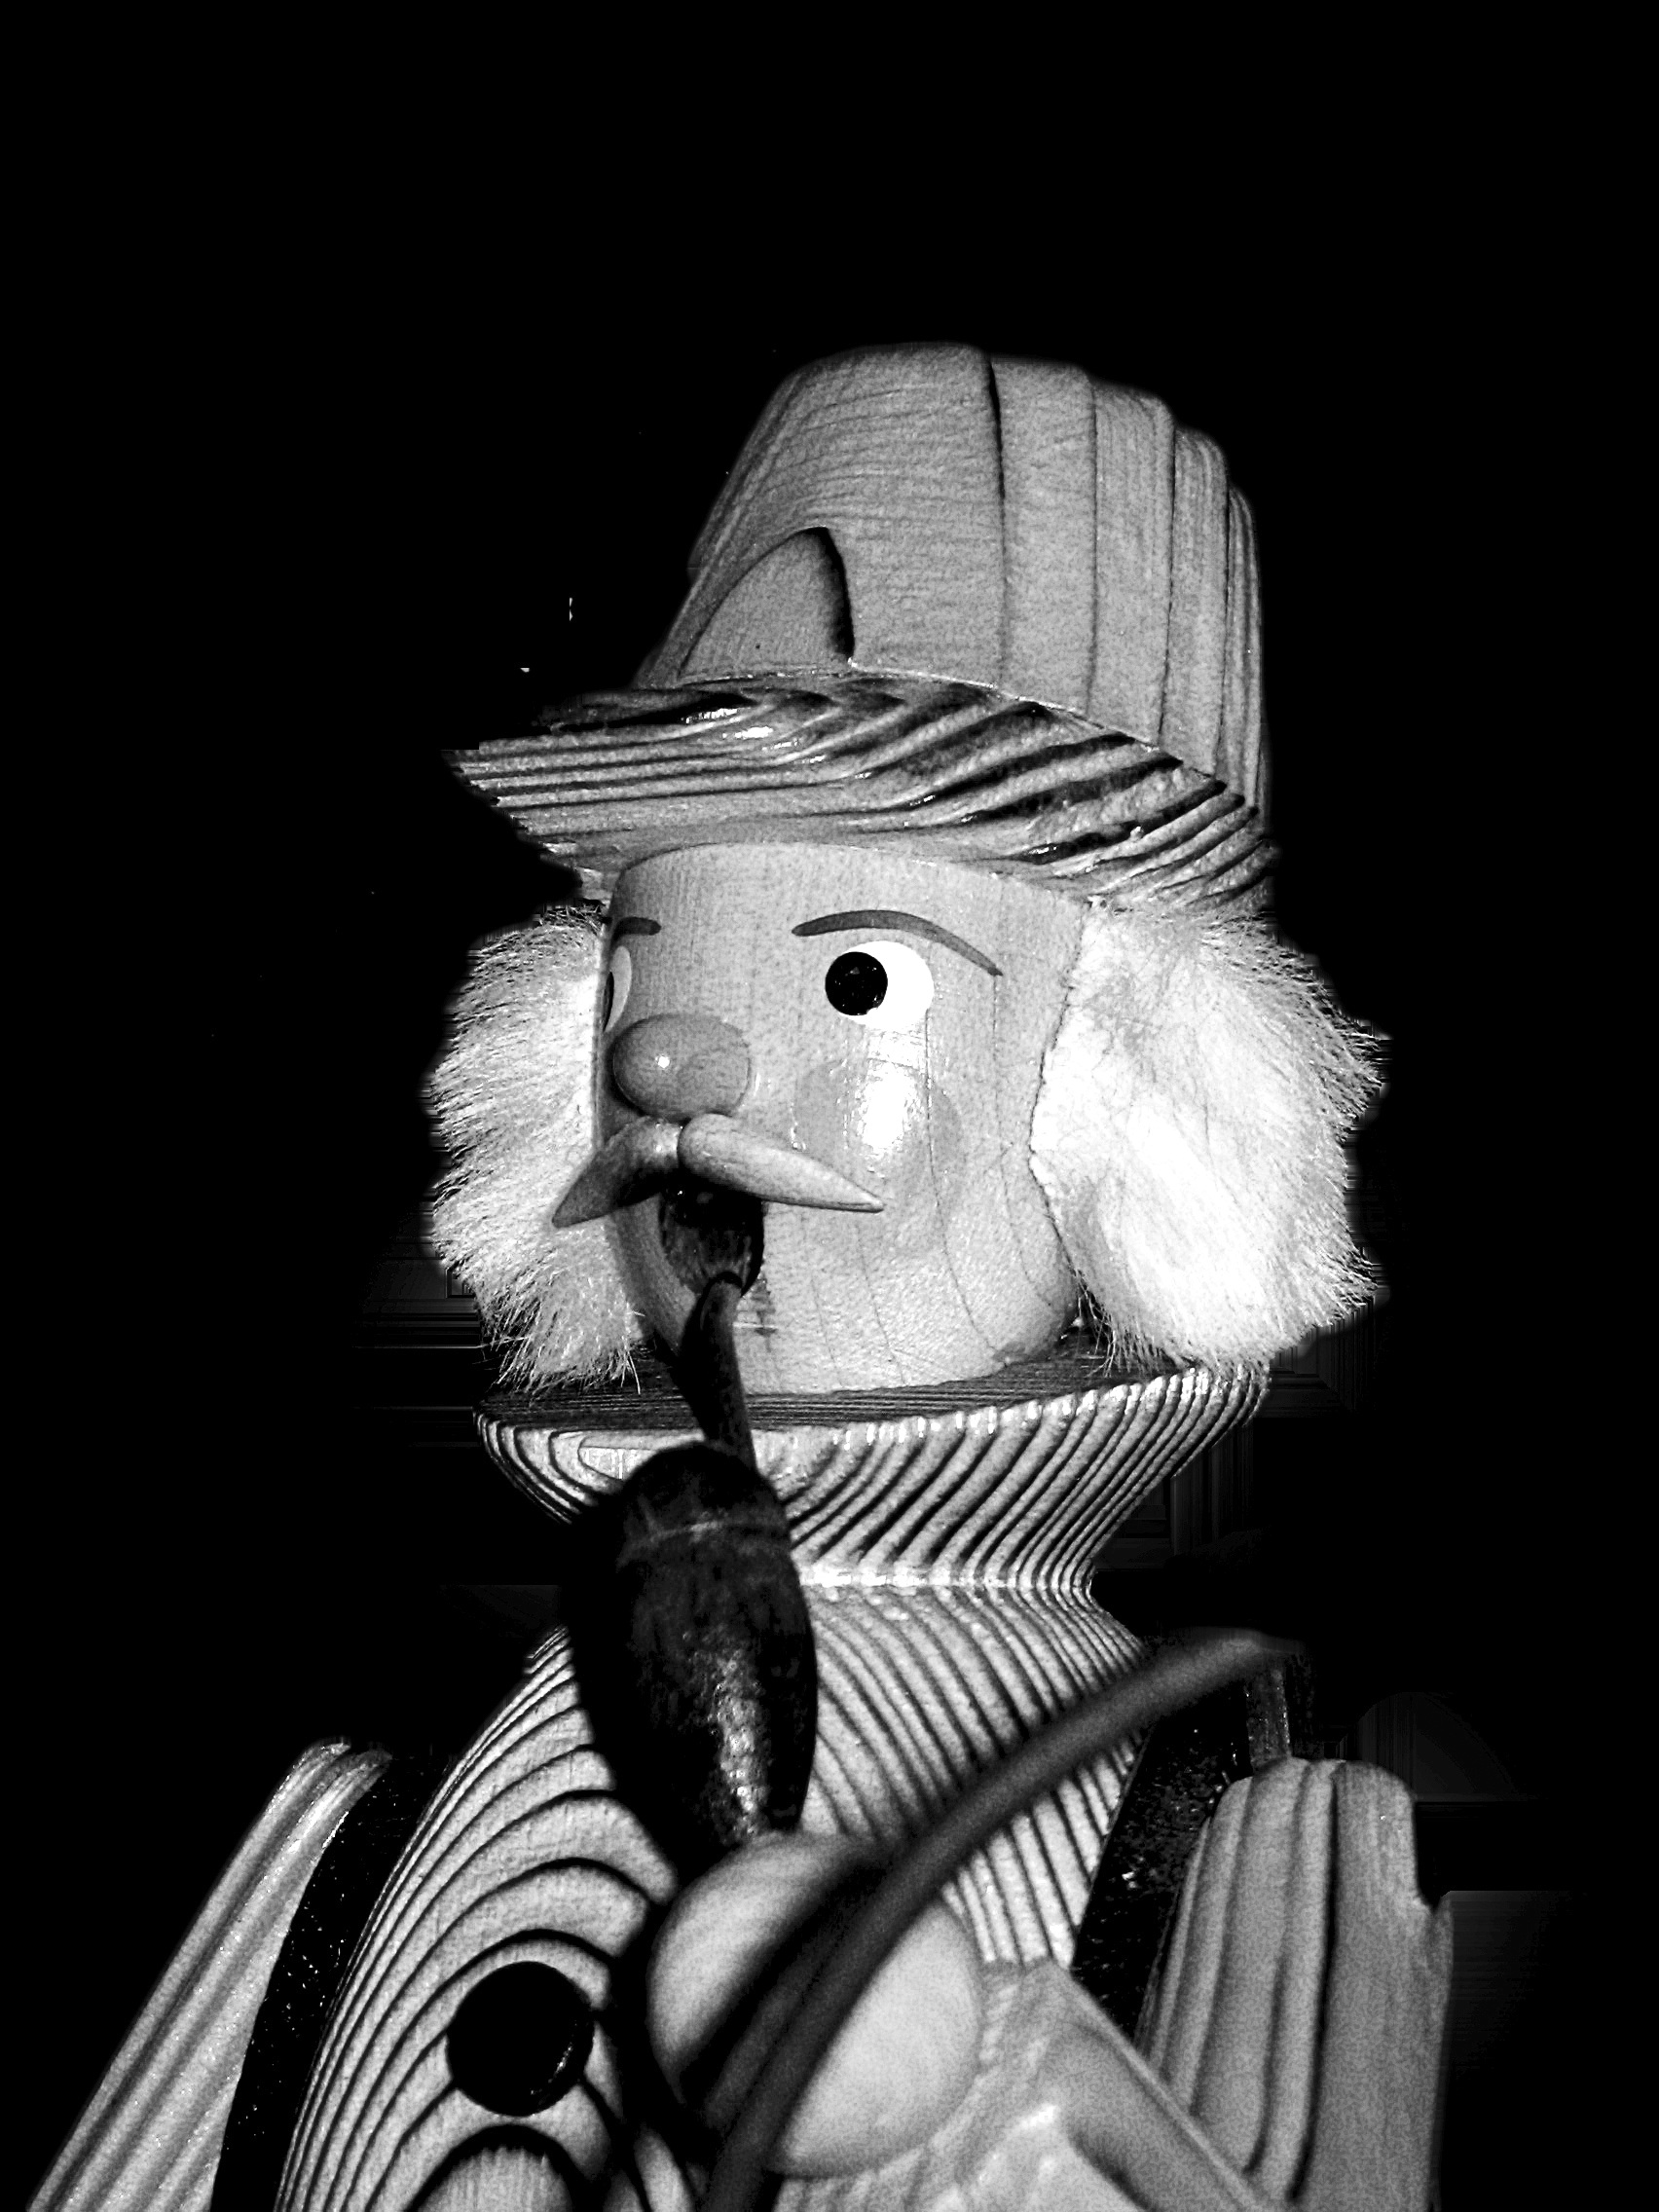
person, black and white, white, photography, darkness, black, monochrome, christmas, decor, advent, christmas decoration, christmas time, figure, sketch, drawing, illustration, head, image, holzfigur, christmas decorations, ore mountains, smoking man, monochrome photography